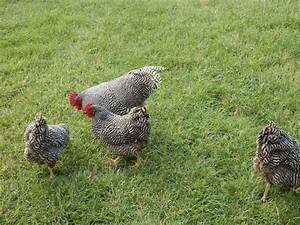
Label: chicken